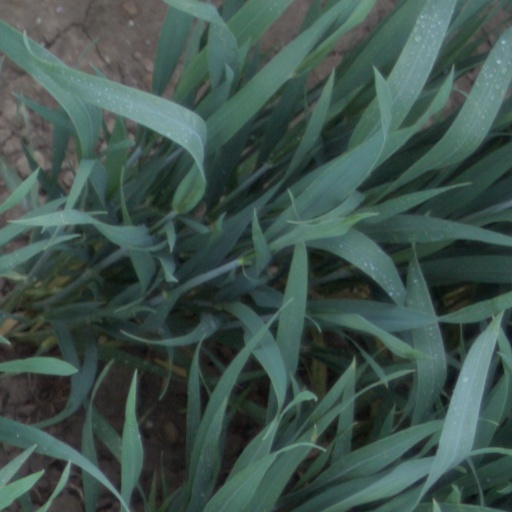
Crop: wheat